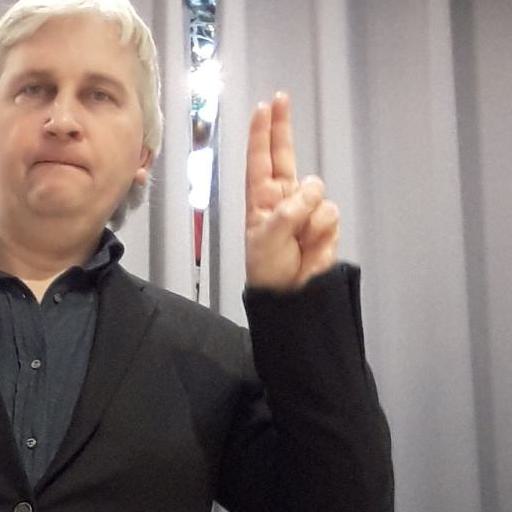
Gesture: two_up